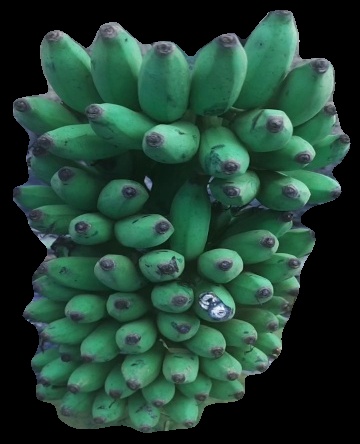
Variety: elakki-bale
Grade: grade2